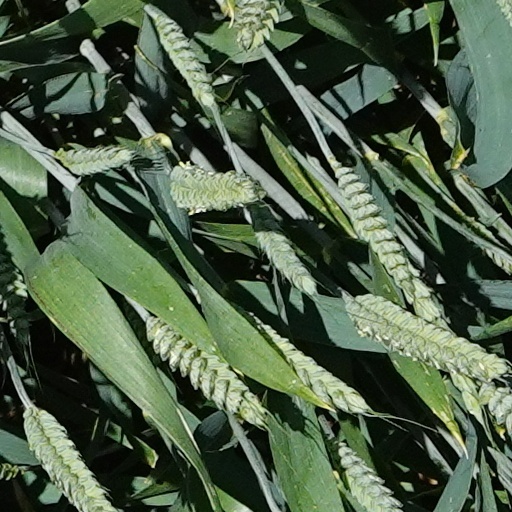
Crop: wheat